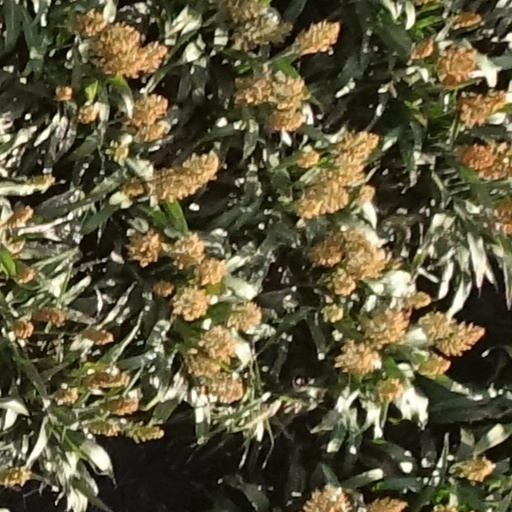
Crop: sorghum